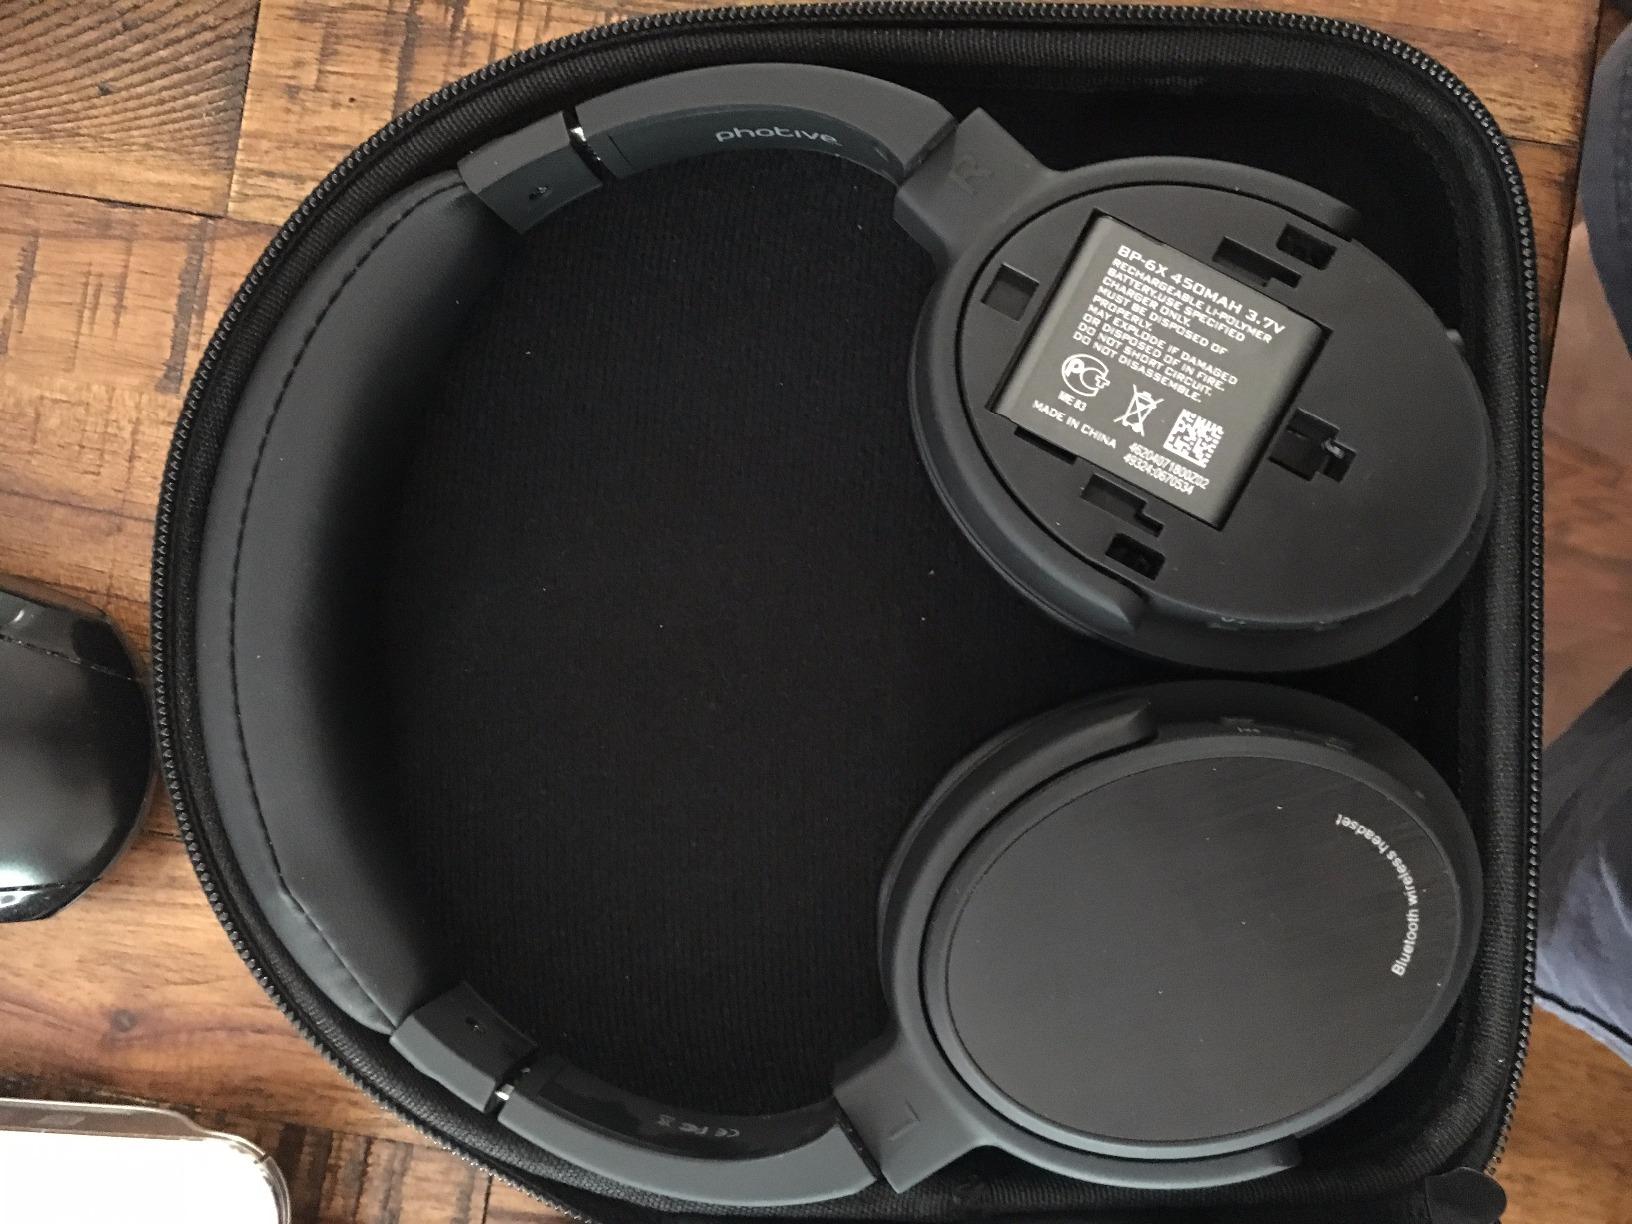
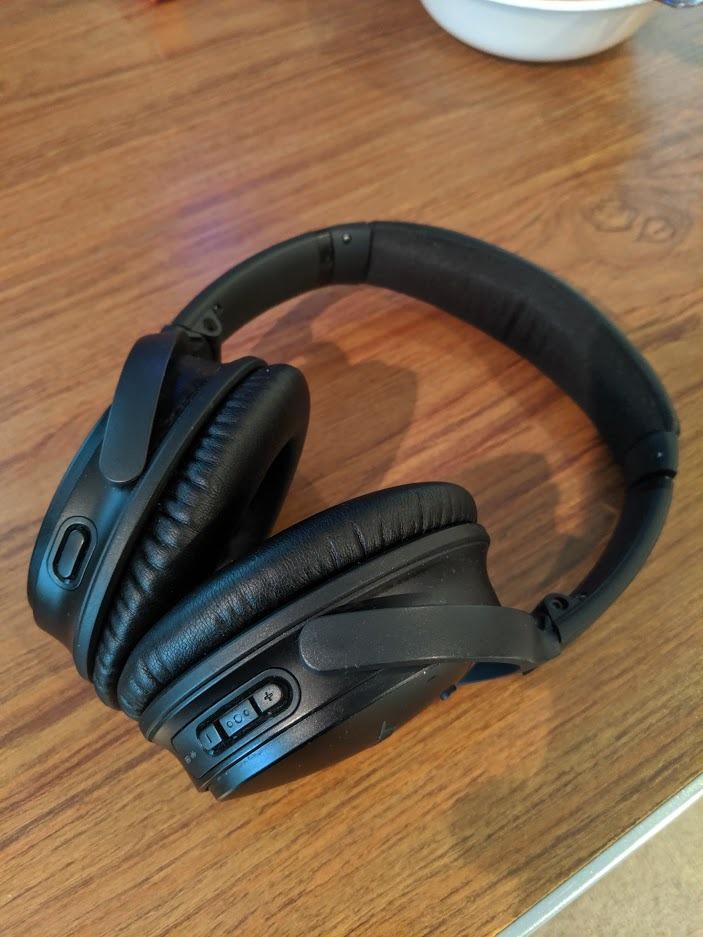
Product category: headphones
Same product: no